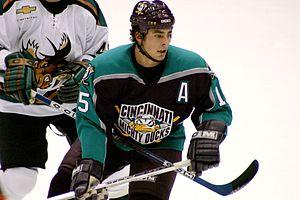
Joffrey Lupul est un joueur professionnel de hockey canadien.
Les Ducks d’Anaheim, littéralement les canards d’Anaheim et appelés Mighty Ducks d’Anaheim jusqu'en 2006, sont une franchise professionnelle de hockey sur glace des États-Unis. Ils évoluent dans le championnat principal de hockey d’Amérique du Nord : la Ligue nationale de hockey. Ils font partie de l'association de l’Ouest et de la division Pacifique. Les Mighty Ducks d’Anaheim ont été fondés en 1993, avant de devenir les Ducks d’Anaheim en 2006 à la suite du changement de propriété de la franchise.